Manny Lawson

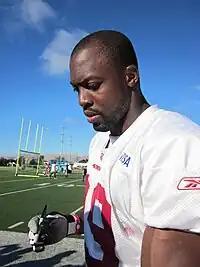
Lawson with the San Francisco 49ers in 2010

Manny Lawson (born July 3, 1984) is an American former professional football player who was a linebacker in the National Football League (NFL). He played college football for the NC State Wolfpack, and was selected by the San Francisco 49ers in the first round of the 2006 NFL draft. Lawson also played for the Cincinnati Bengals and Buffalo Bills.